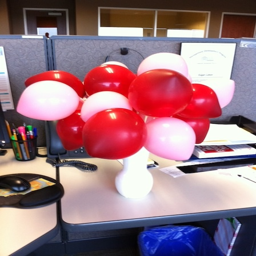
balloons on sticks with messages inside !